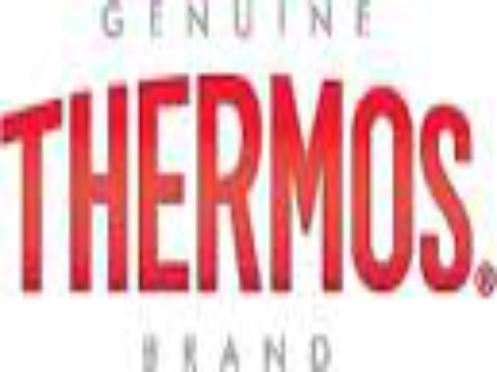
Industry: Necessities